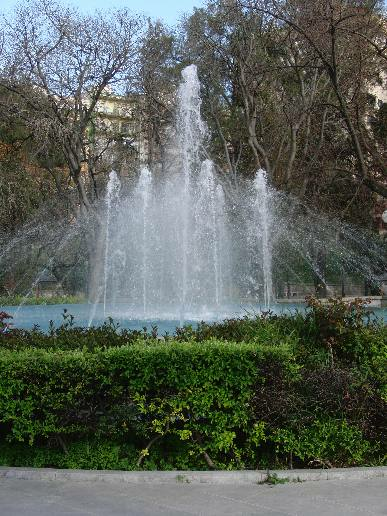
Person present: No